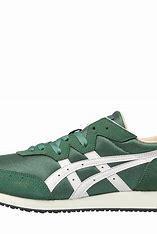
Brand: Asics
Model: Tarther OG